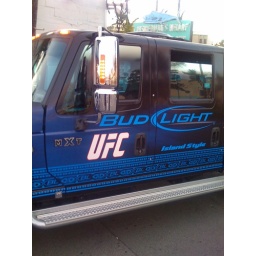
Jay brought the bud girls and the truck by for the Super Bowl